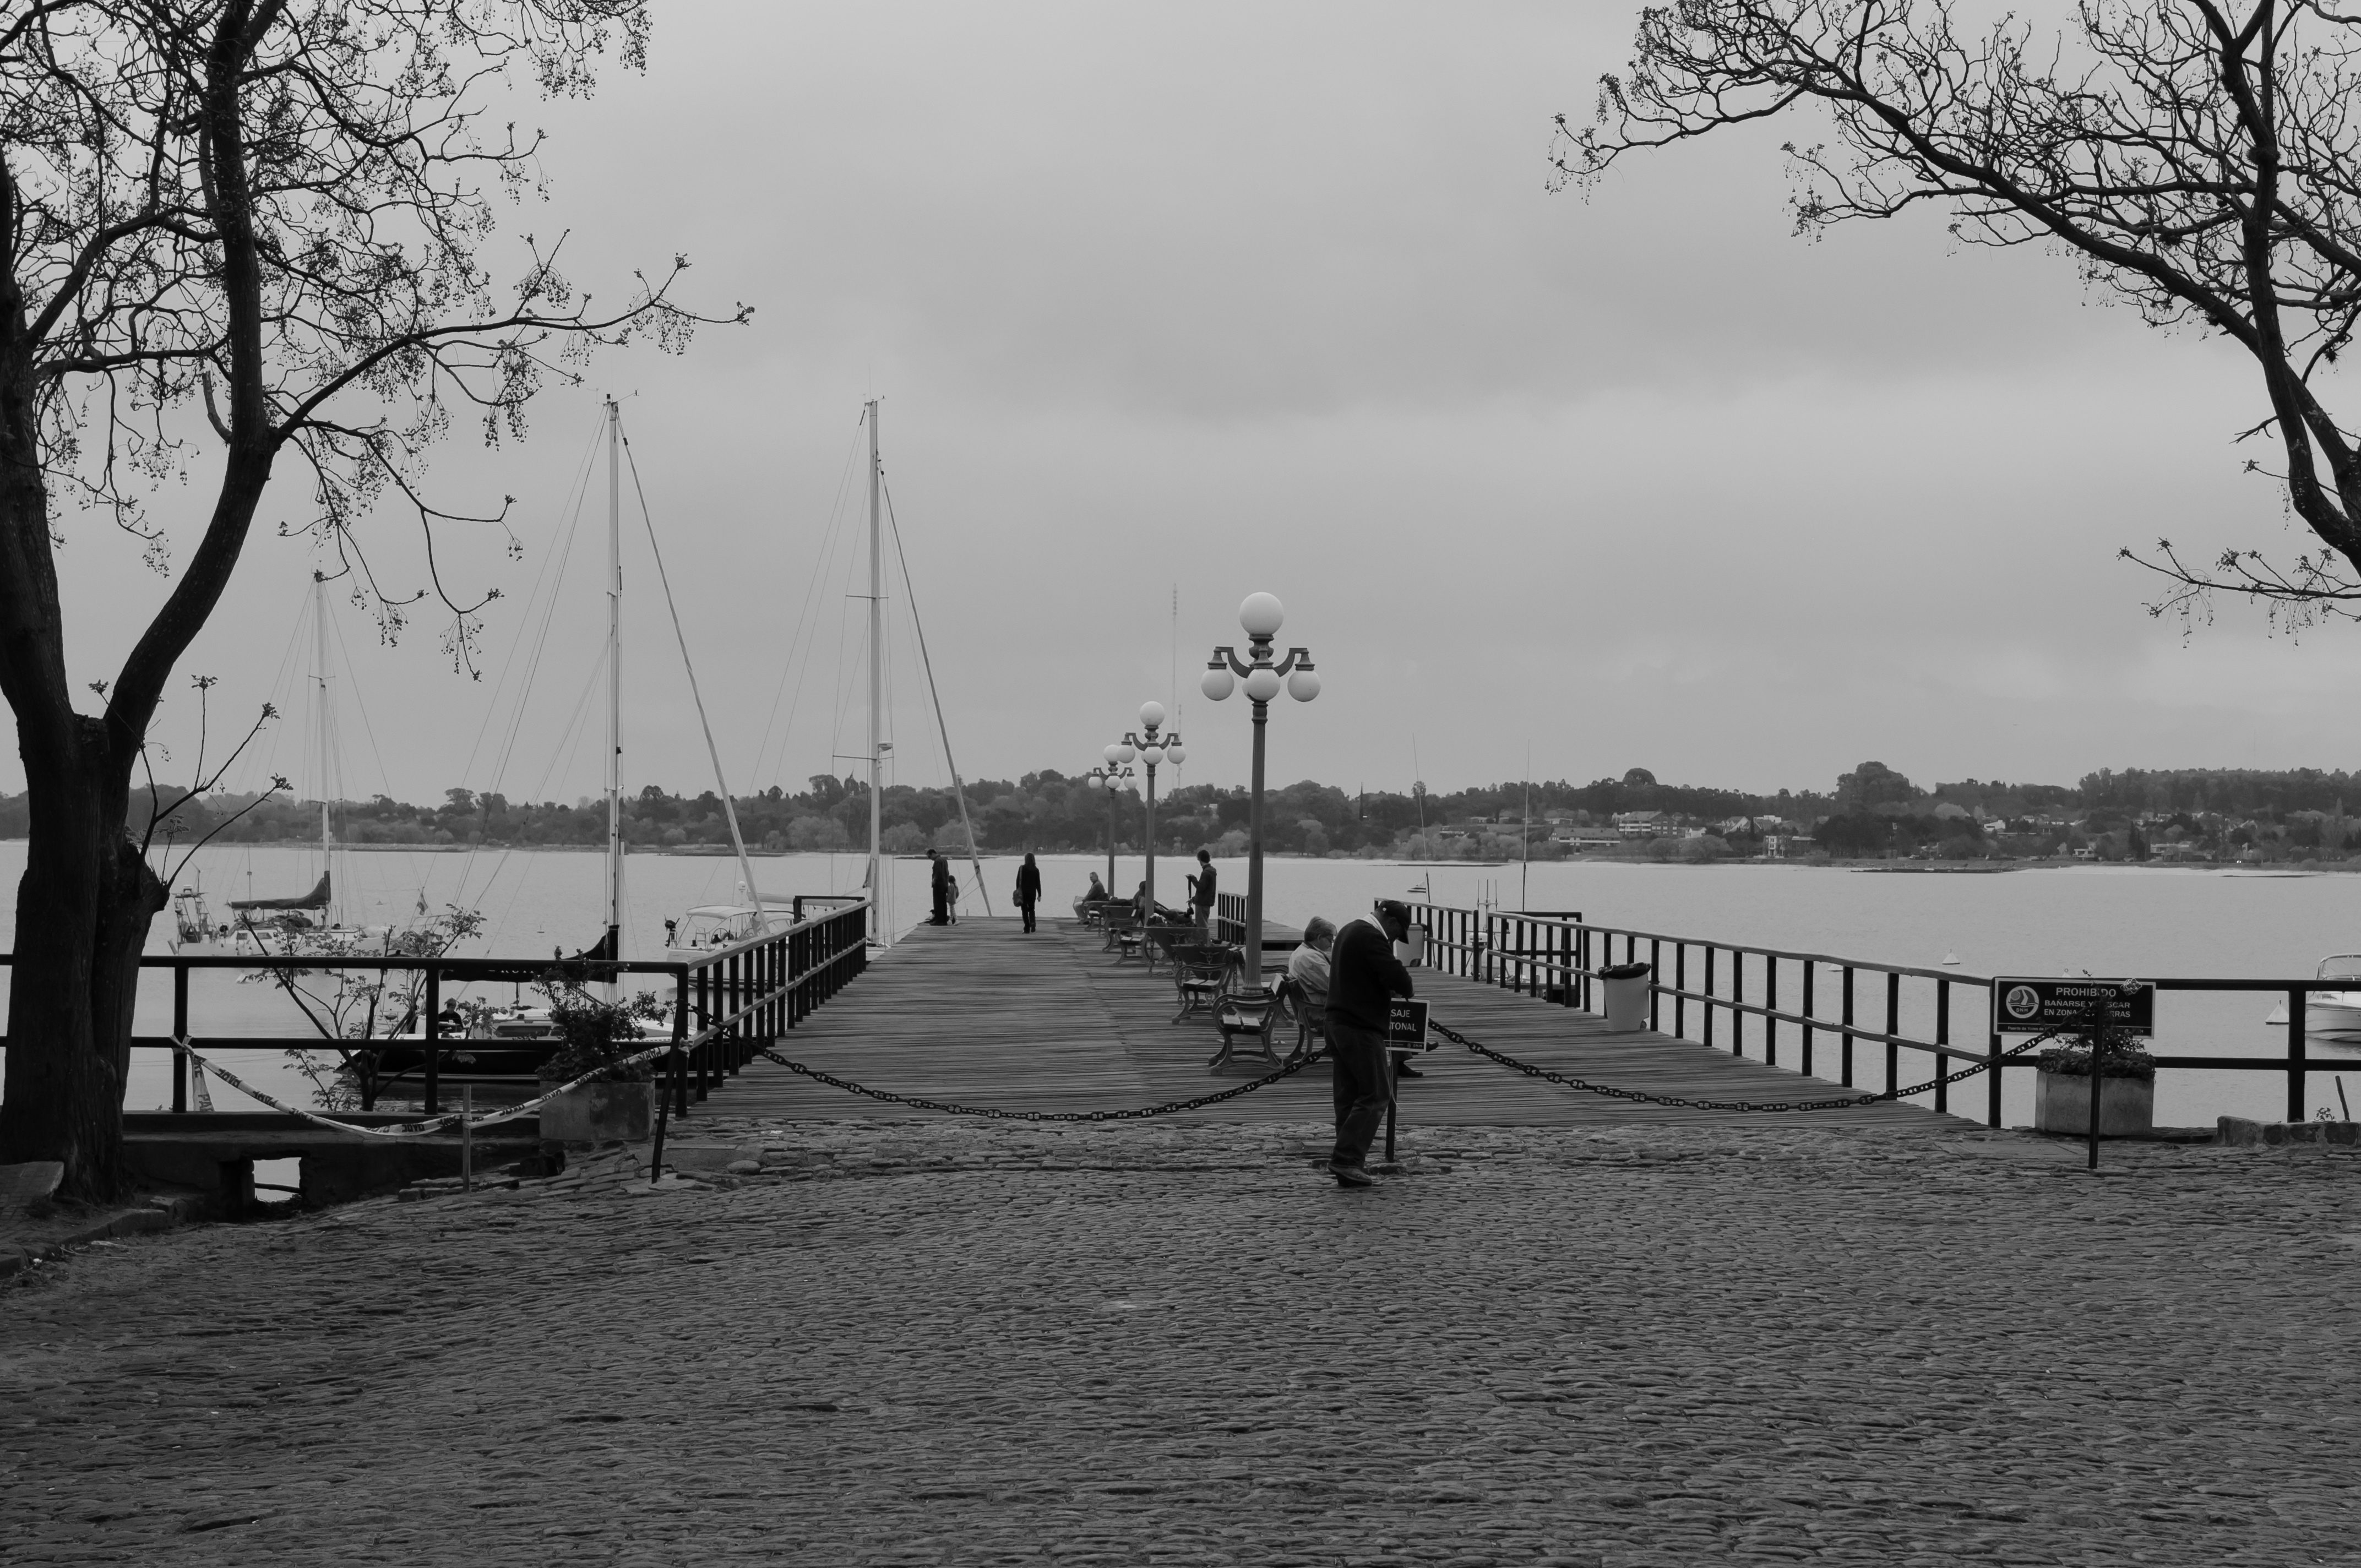
sea, water, winter, black and white, boat, morning, shore, pier, river, evening, vehicle, nikon, monochrome, waterway, body of water, argentina, buenosaires, aires, d300, approved, monochrome photography